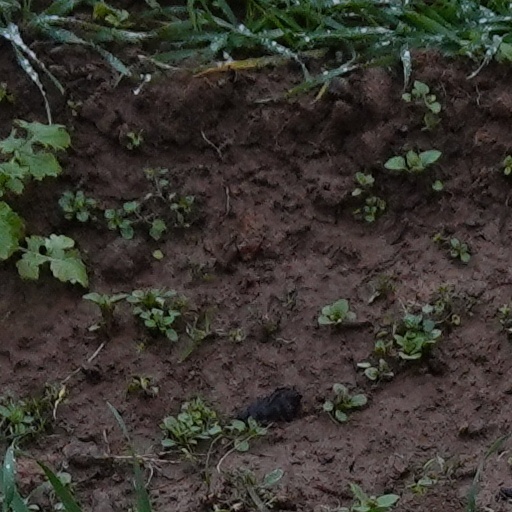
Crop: wheat